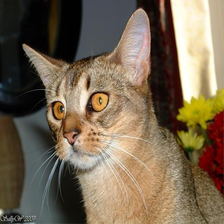
Species: cat
Breed: Abyssinian